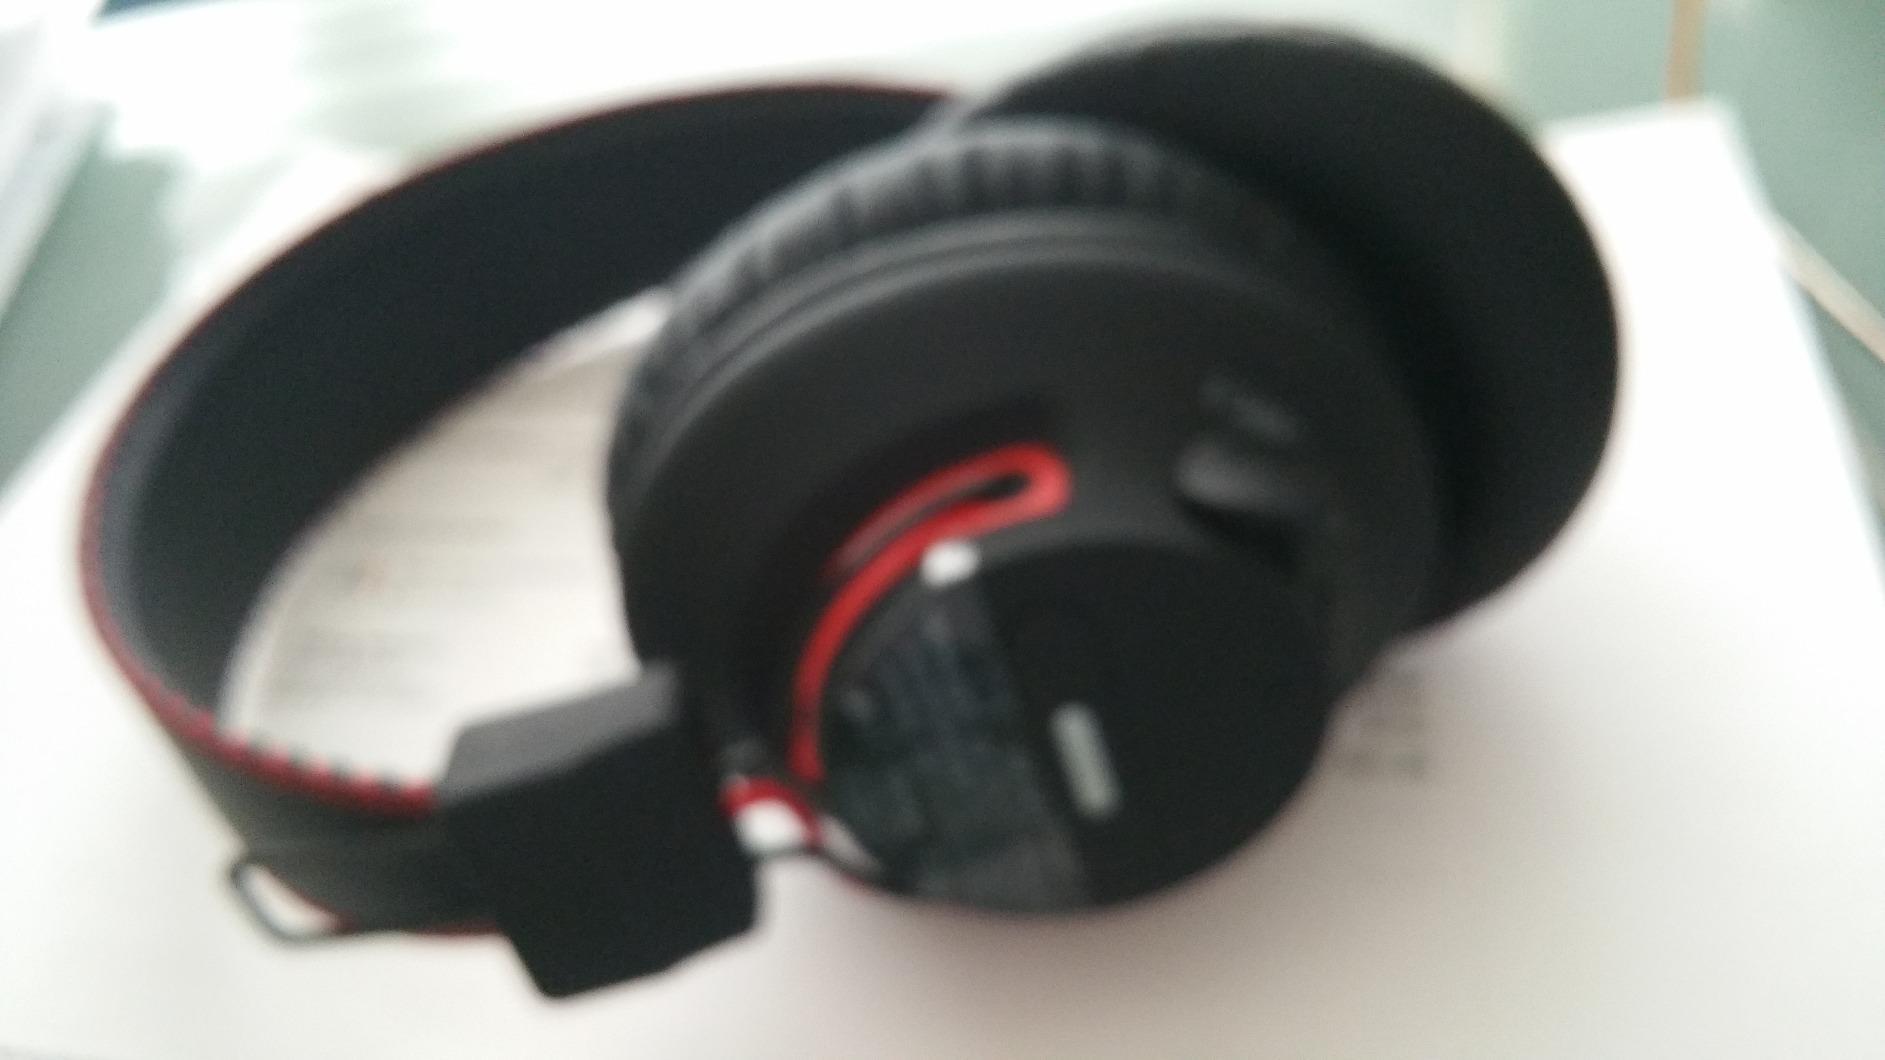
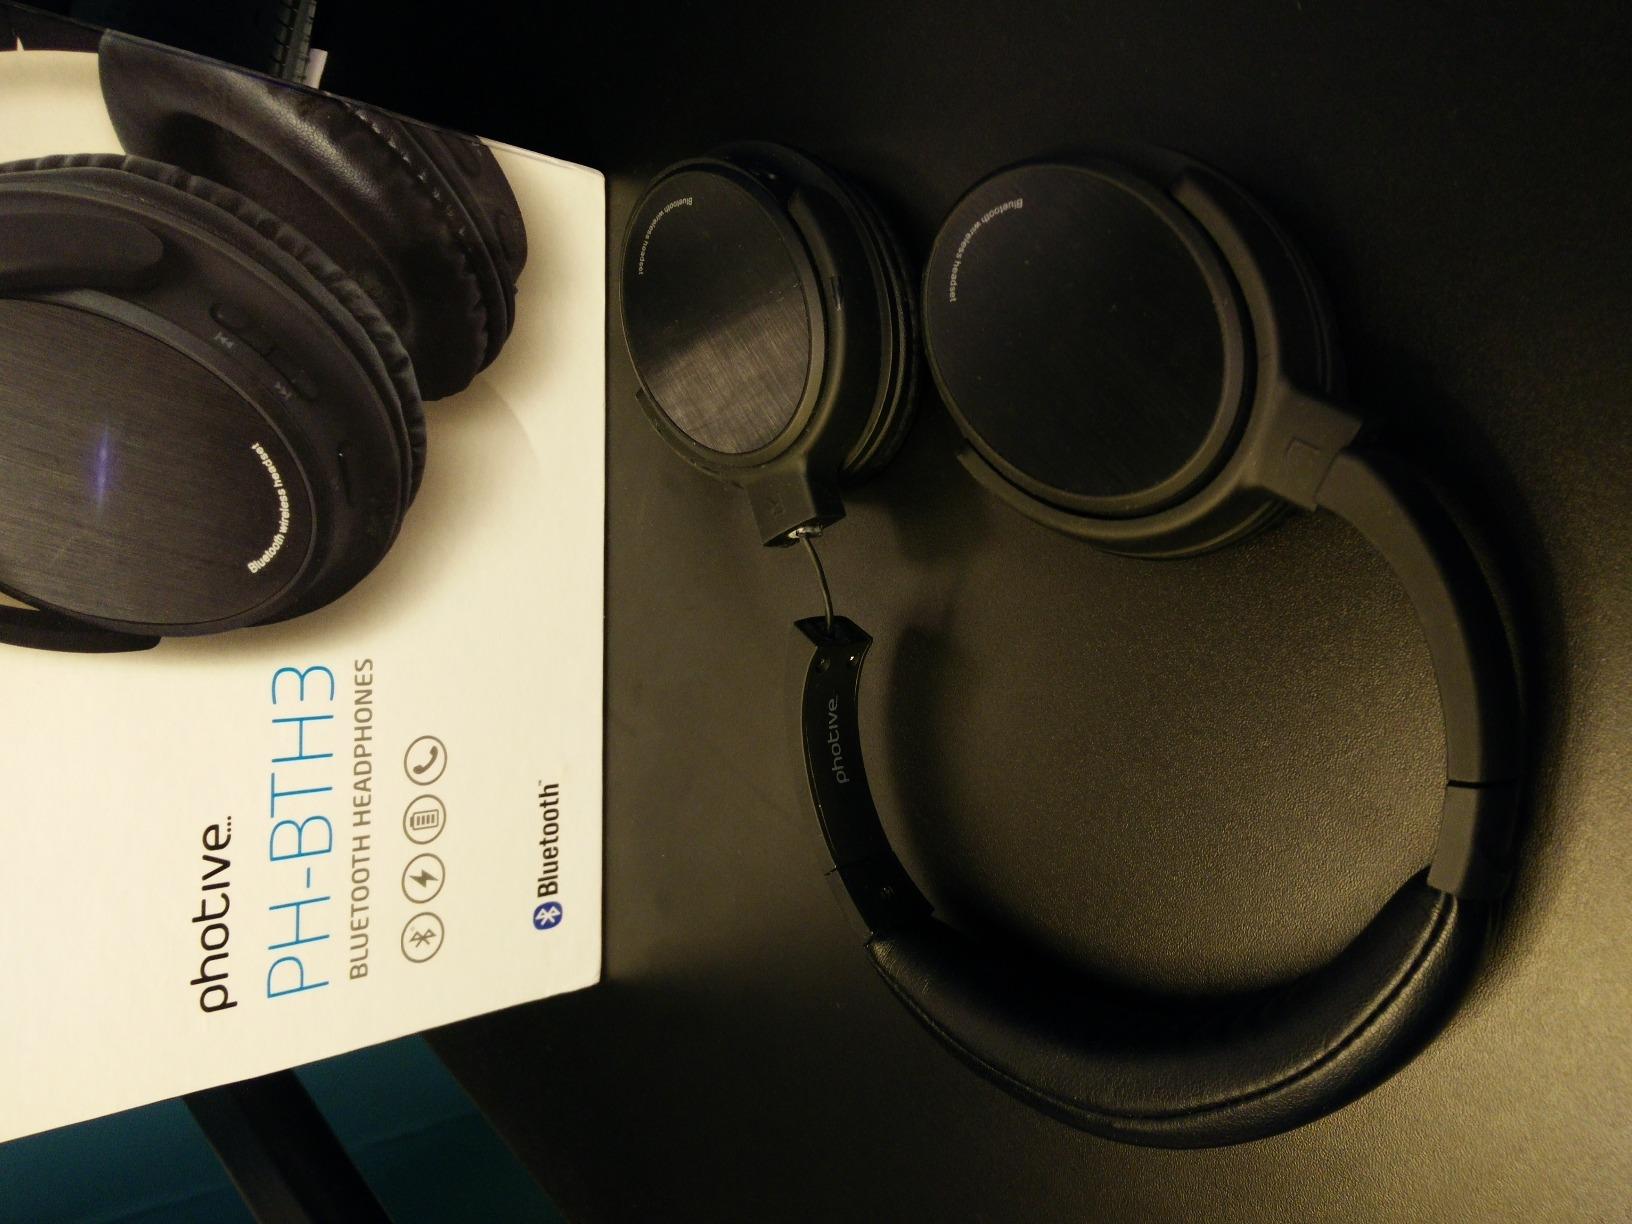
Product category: headphones
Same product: no